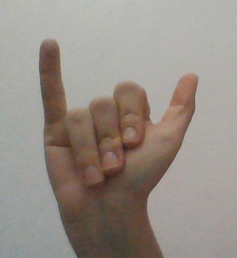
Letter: ya